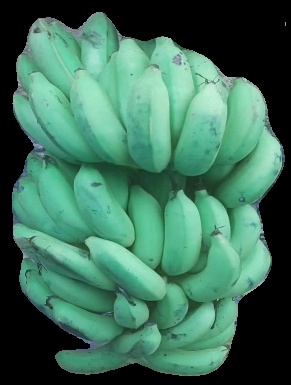
Variety: elakki-bale
Grade: grade2